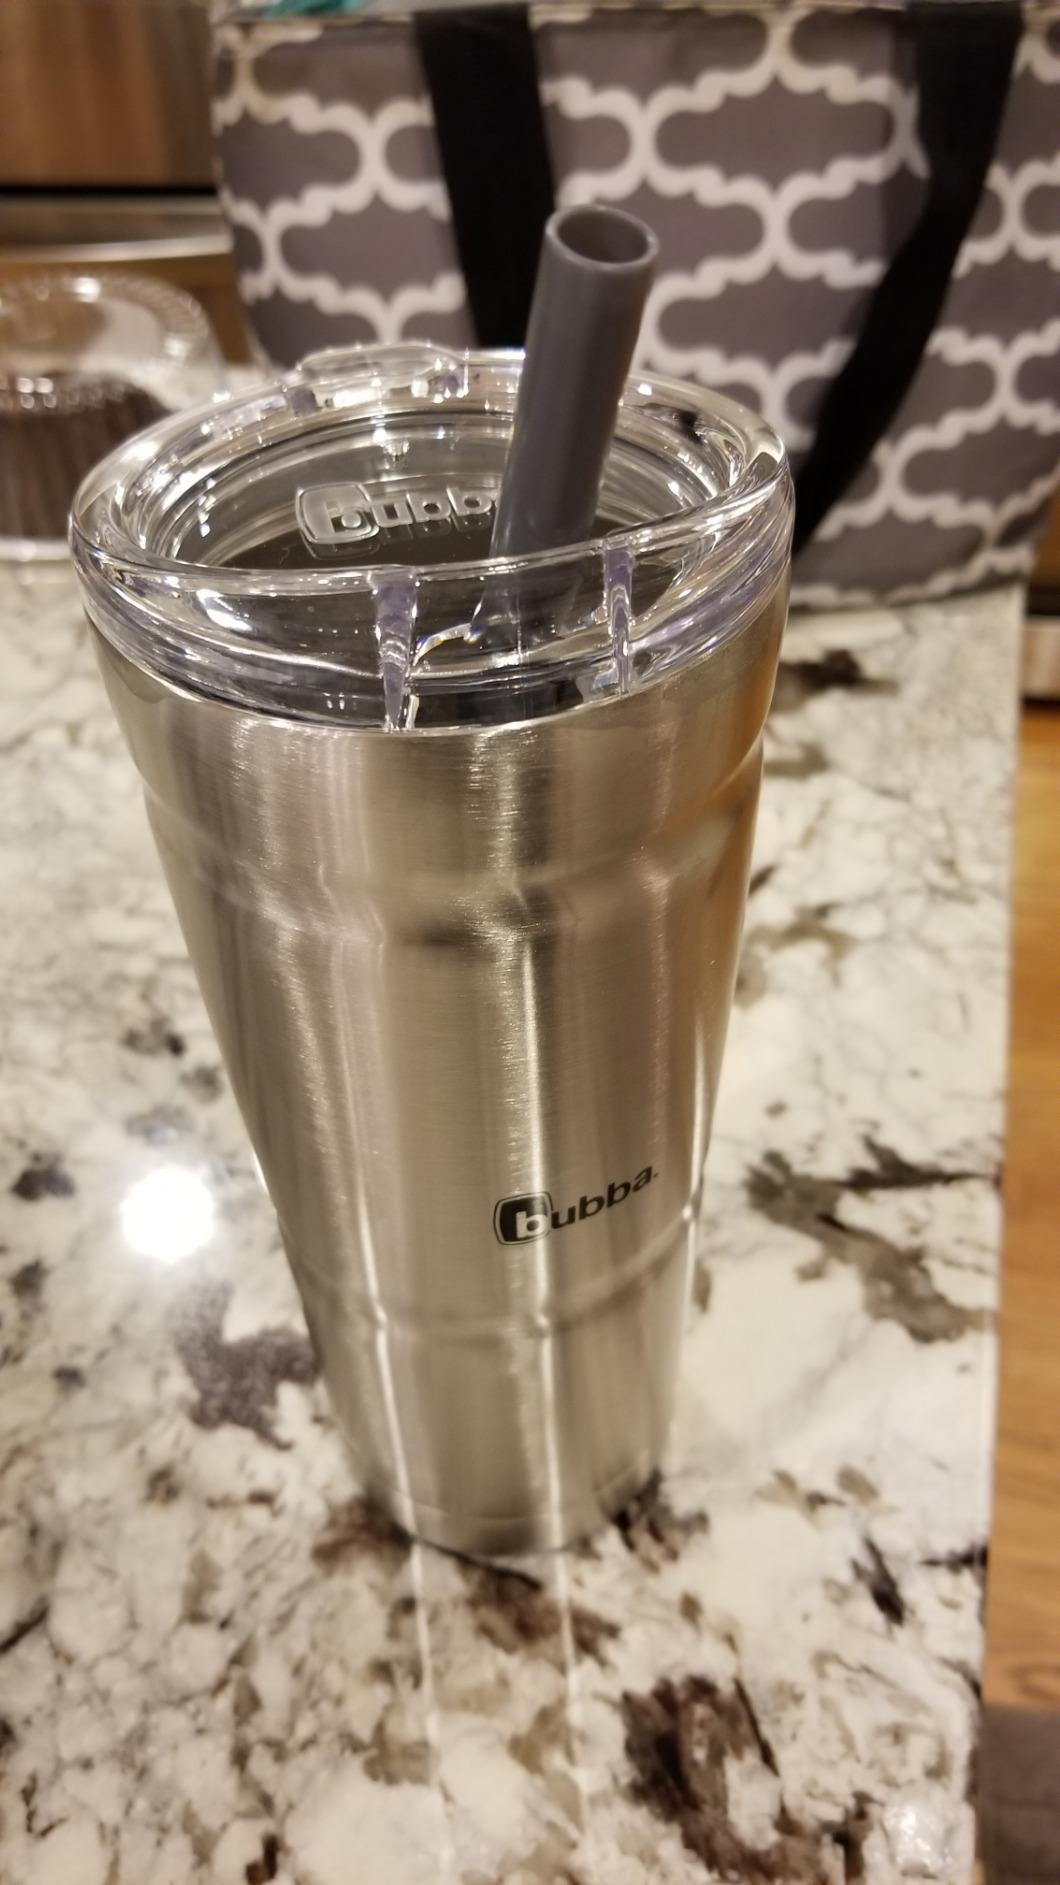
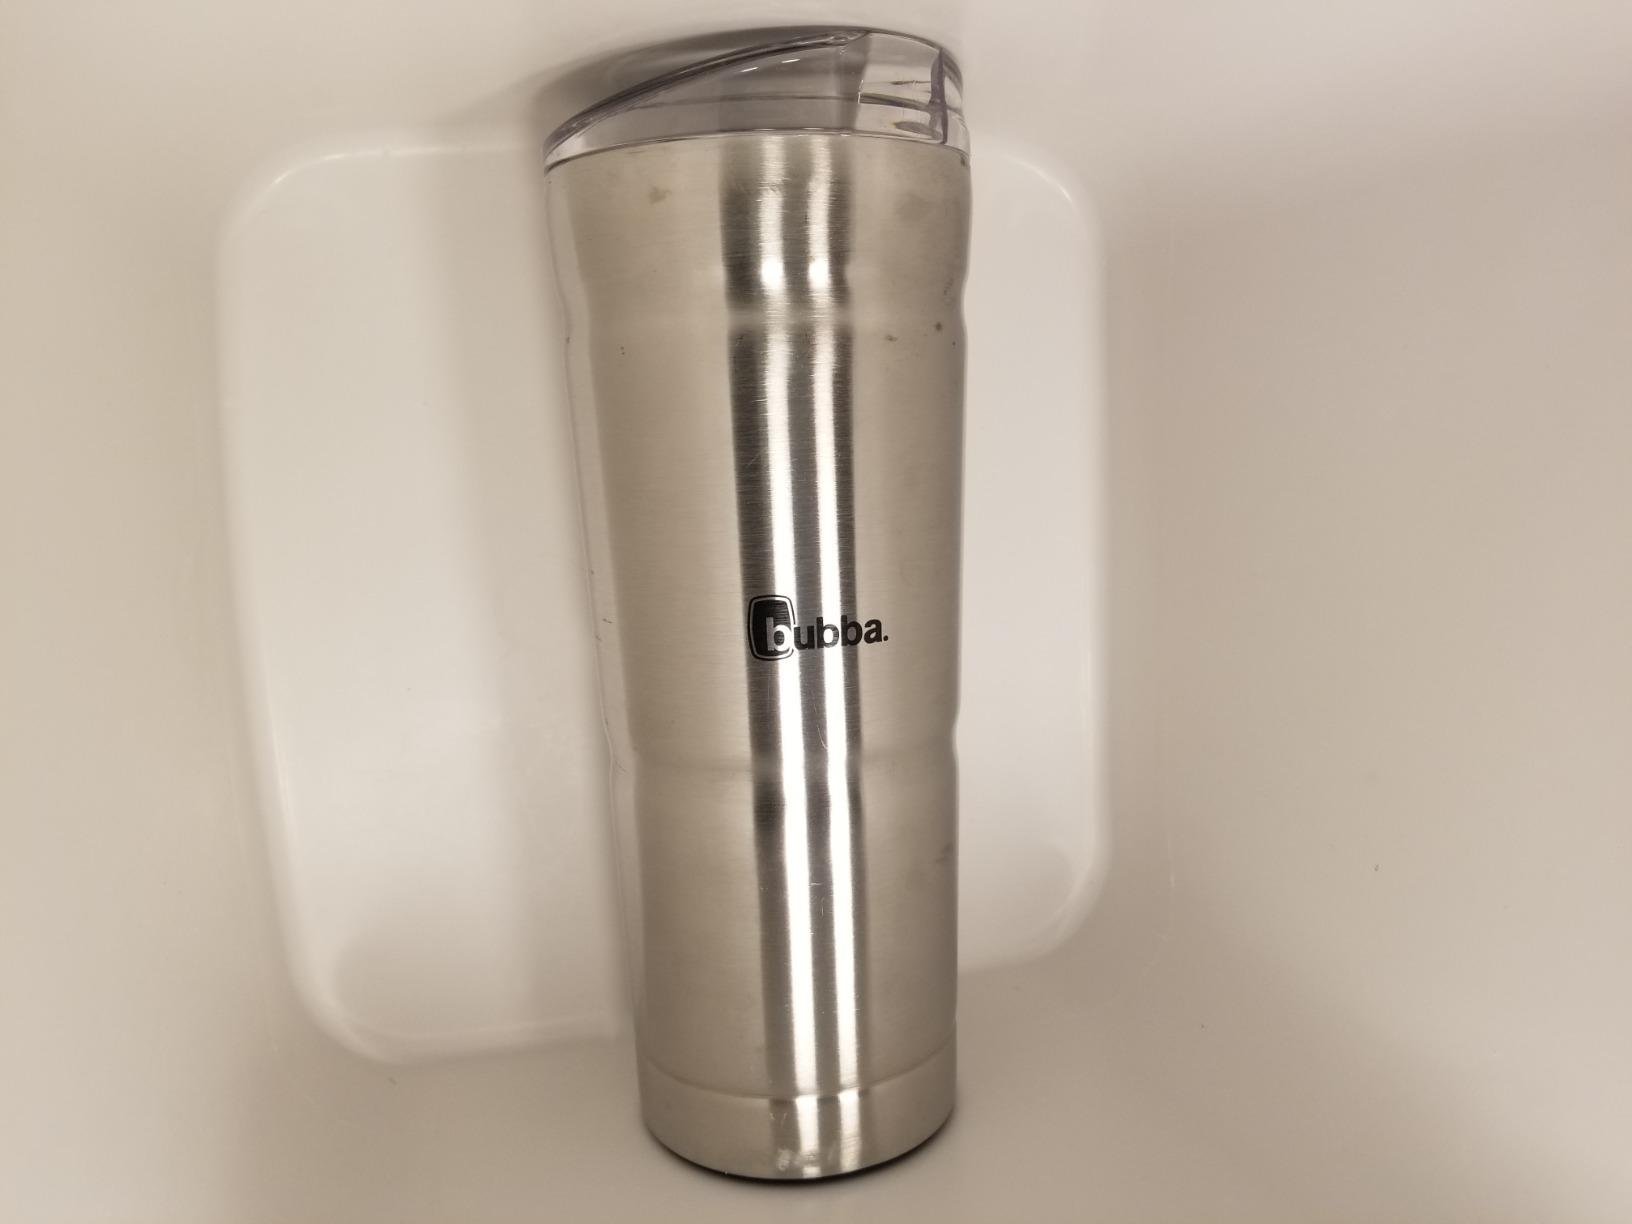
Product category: items_tea
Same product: yes